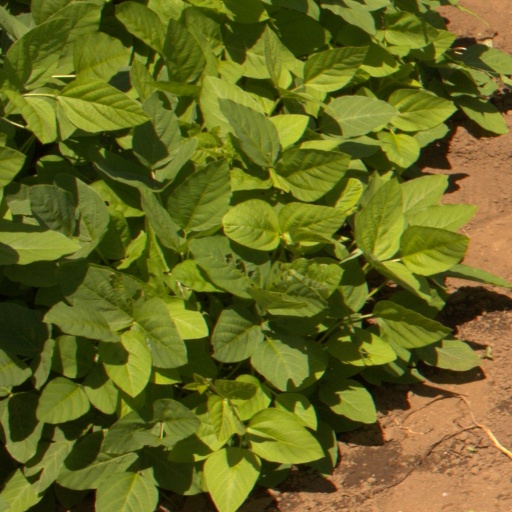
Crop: soybean